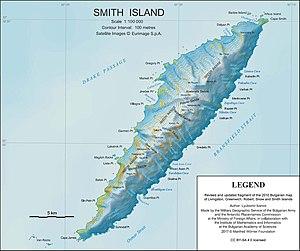
L'île Smith est une île de l'Antarctique, appartenant aux îles Shetland du Sud.